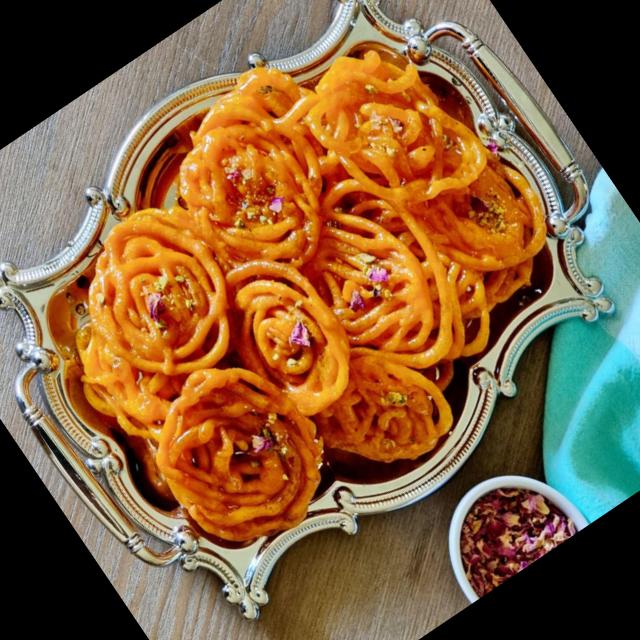
Dish: jalebi